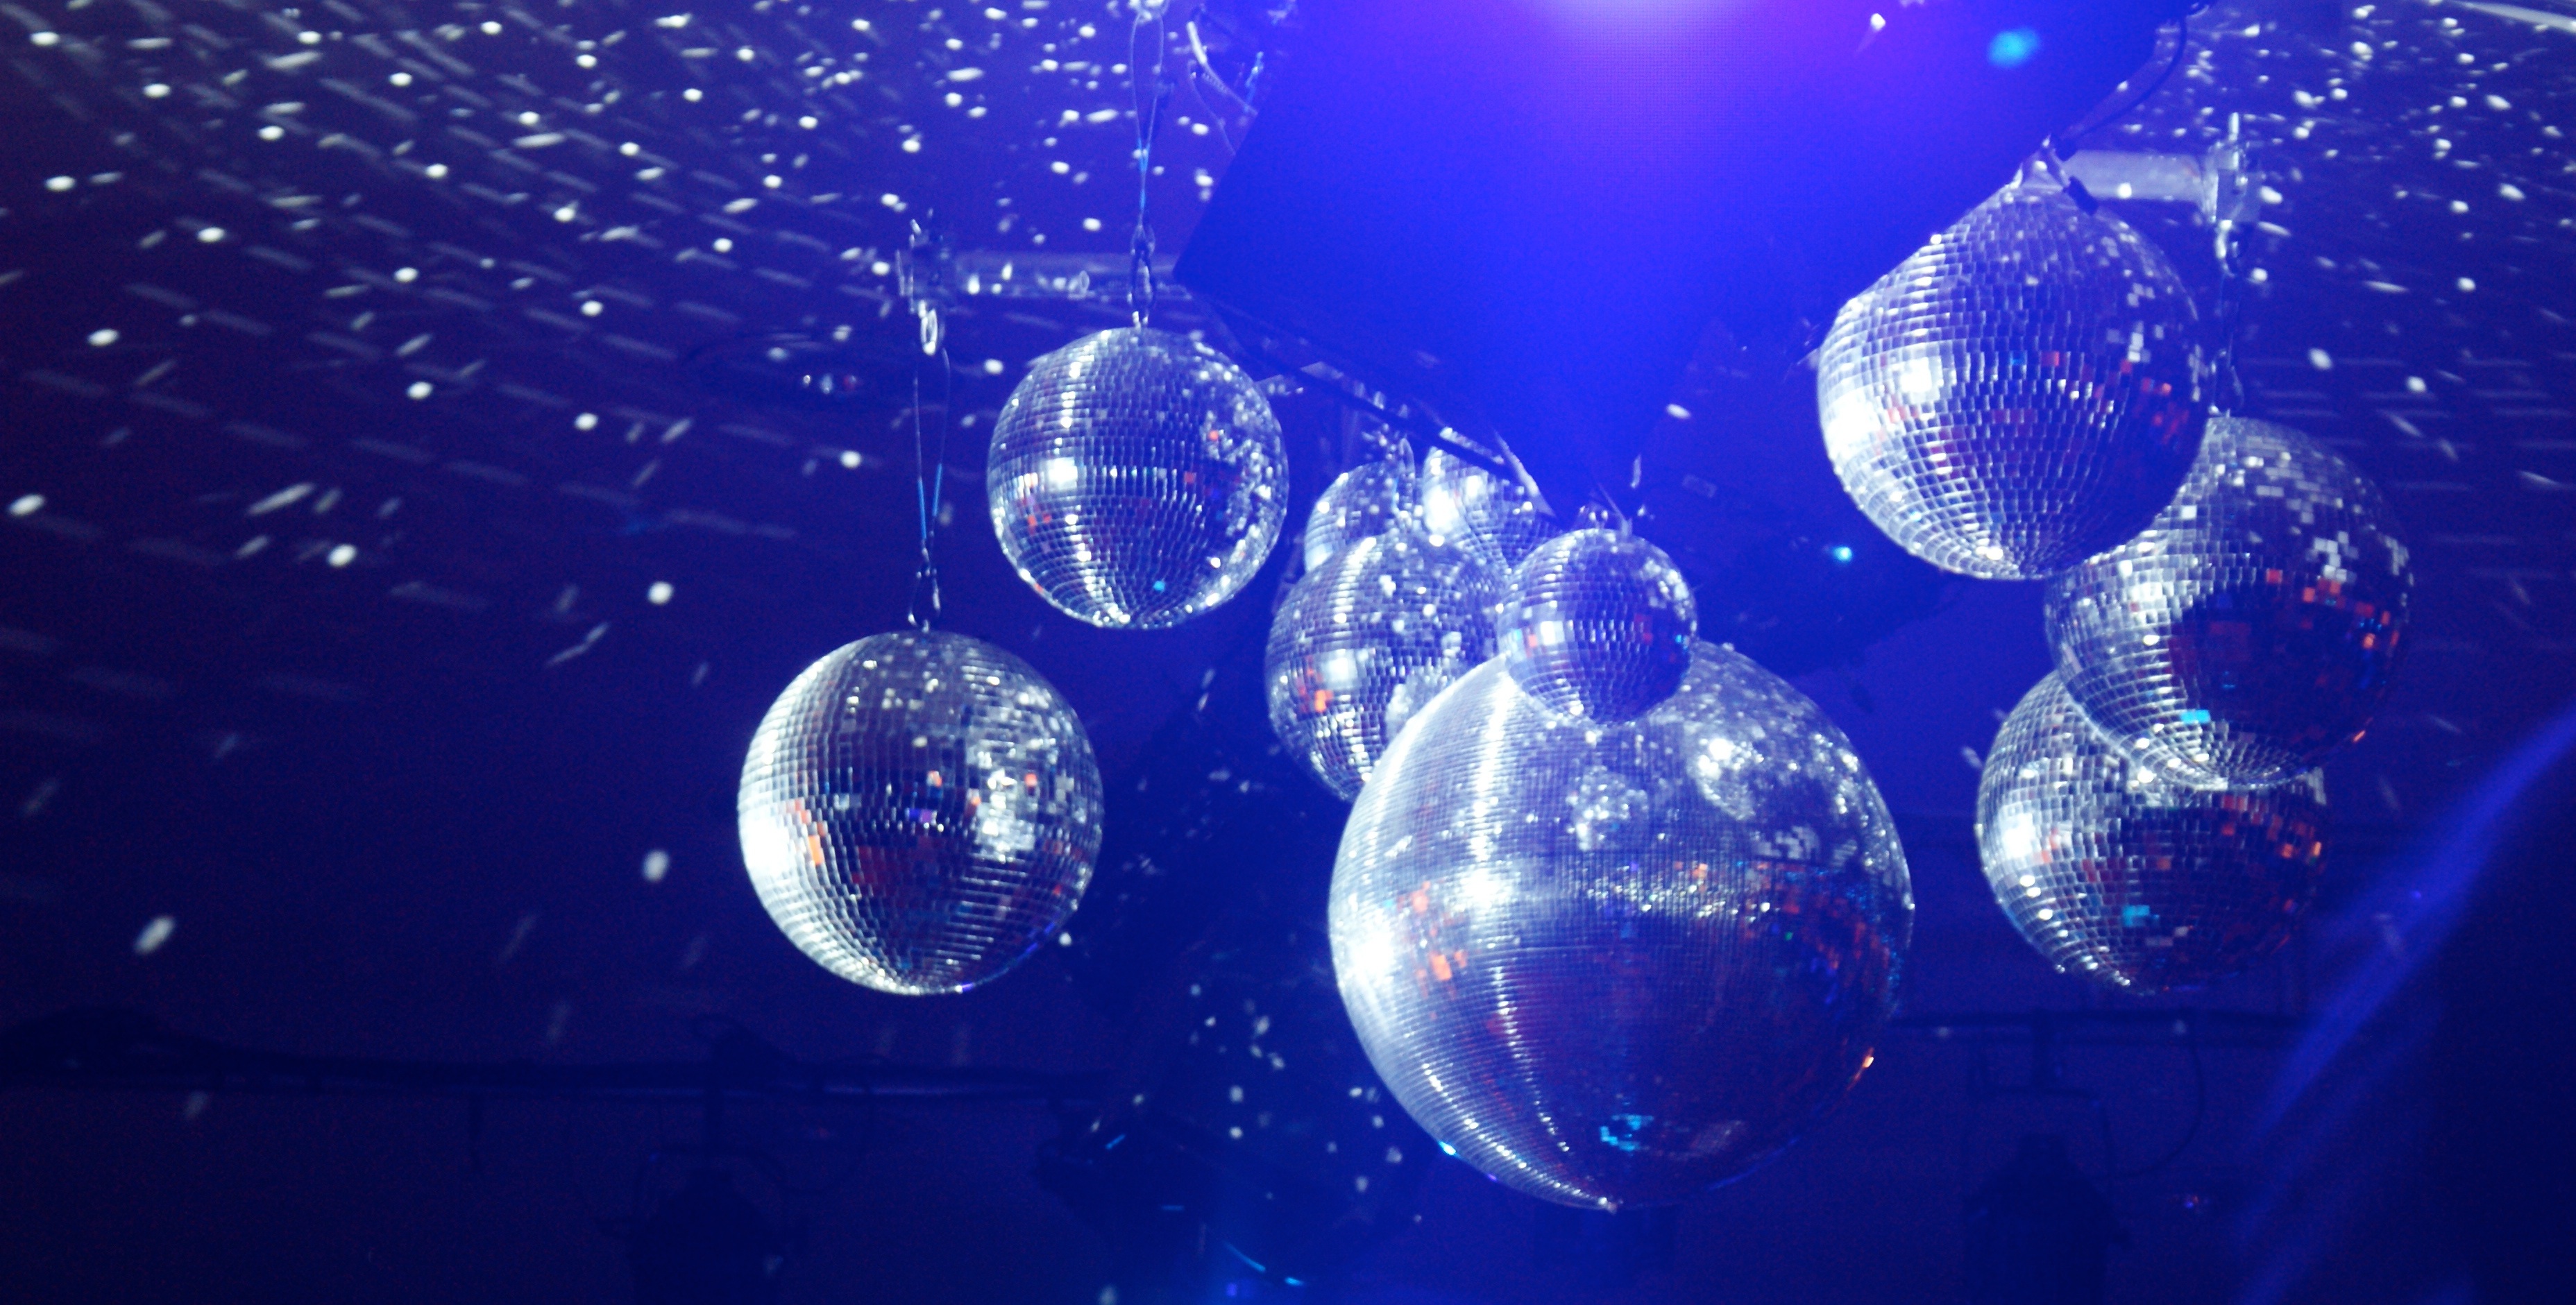
jellyfish, blue, circle, invertebrate, computer wallpaper